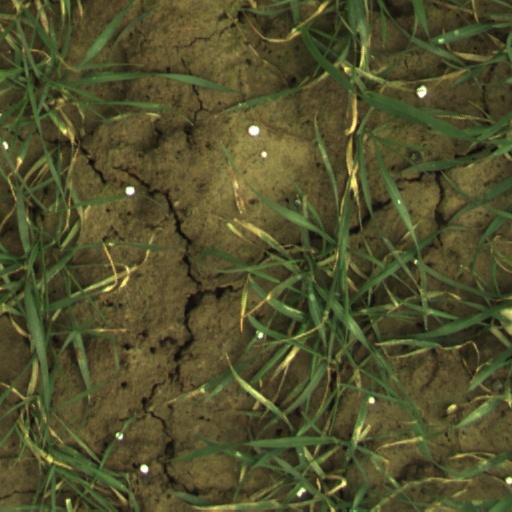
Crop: wheat